Abhinaya

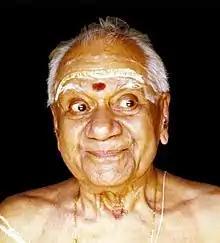
"Nātyācārya" Māni Mādhava Chākyār performing "Sringāra Rasa"

Speech is used in drama and also in music when the singer expresses the emotion through his or her singing. In the Kuchipudi and Melattur styles of Indian classical dance the dancers often mouth the words of the songs ("padartha abhinaya"). Kerala still has stage art forms that have "Vāchika Abhinaya" as a dominant component - Koodiyattam, Nangyar Kooothu, Ottan, Seetangan & Parayan - the three types of Thullal, Mudiyettu are the most popular.